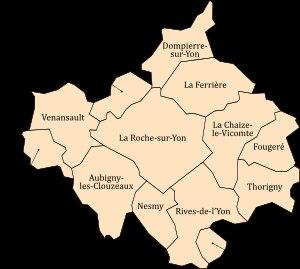
La Roche-sur-Yon-Agglomération, appelée couramment « La Roche-Agglo », est une intercommunalité à fiscalité propre française située dans le département de la Vendée et la région des Pays de la Loire.